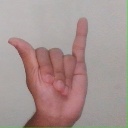
अक्षर: य